Platymiscium

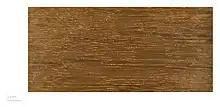
Wood from a "Platymiscium" sp.

Platymiscium is a genus of flowering plants in the family Fabaceae, and was recently assigned to the informal monophyletic "Pterocarpus" clade within the Dalbergieae. It has a Neotropical distribution, from northern Mexico to southern Brazil. "Platymiscium" is the only genus in the family with opposite leaves in all its species. Its wood has various uses, mostly for constructions and furniture. The wood is also sometimes referred to as Granadillo, Macacauba, Macawood, Hormigo, or Orange Agate.